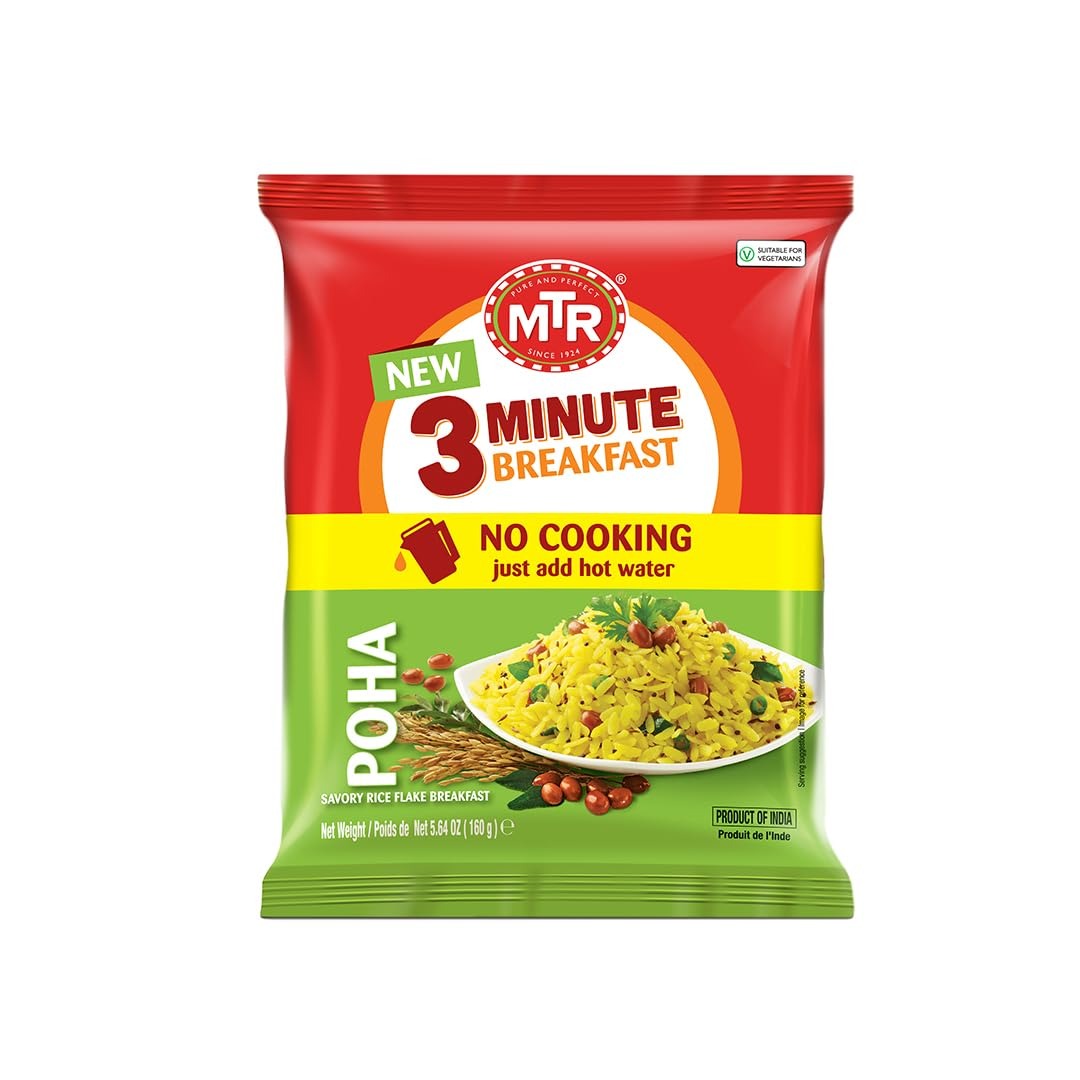
Item Name: MTR 3minute Poha - Ready-to-Cook Mix - Authentic Indian Food in Just 3 Minutes - 100% Vegetarian - No Added Preservatives - Just Add Hot Water - Quick & Easy ((Regular Poha - 160g, Pack of 6)
Bullet Point 1: AUTHENTIC INDIAN FLAVOR IN JUST 3 MINUTES: MTR's signature dish brings the rich and mouthwatering flavors of traditional Indian cuisine to your table, ready in just 3 minutes. Simply add hot water for a quick, delicious meal perfect for breakfast, lunch, dinner, or a snack.
Bullet Point 2: QUICK AND EASY MEAL SOLUTION: MTR's Ready-to-Cook mix is the perfect solution for those who crave authentic Indian taste but are short on time. Enjoy a wholesome meal with effortless preparation in just 3 minutes—ideal for busy days or a quick anytime meal.
Bullet Point 3: QUICK AND EASY YET TRUE TO TRADITION: MTR's ready to cook dishes embodies the essence of Indian cuisine, crafted with wholesome select quality ingredients and a blend of traditional spices. Enjoy a tasty yet authentic meal, made without any artificial colors, flavors, or preservatives.
Bullet Point 4: UNCOMPROMISED HYGIENE AND FRESHNESS: MTR ensures strict standards of hygiene and quality in every package. Our ready-to-cook mix is meticulously processed and sealed to preserve its freshness, so you can enjoy each bite as delicious as the day it was made.
Bullet Point 5: NO ARTIFICIAL COLORS, FLAVORS, OR PRESERVATIVES: MTR's 3 Minute Breakfast is crafted without artificial colors, flavors, or preservatives. Enjoy a pure and authentic meal made with select quality ingredients, perfect for any time of the day.
Product Description: Authentic Indian Meal in Just 3 Minutes: MTR’s 3 Minute Breakfast brings the vibrant flavors of traditional Indian cuisine right to your table. This quick and delicious meal celebrates the rich culinary heritage of India, offering a perfect blend of spices and select quality ingredients. Each bite captures the essence of authentic Indian cooking, making it a delightful option for any meal of the day. Experience a truly traditional dish that embodies the soul of Indian cuisine, all ready in just 3 minutes by simply adding hot water.
Value: 1.0
Unit: Count

Price: 16.99